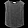
Label: Shirt